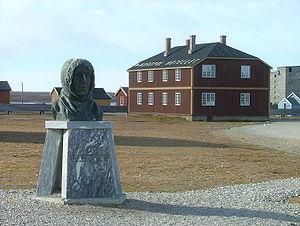
Ny-Ålesund est une localité de l'île du Spitzberg, dans l'archipel du Svalbard, en Norvège. Elle est l'une des quatre agglomérations habitées de l'archipel et la localité la plus au nord du monde, située sur la péninsule de Brøgger sur la rive sud du Kongsfjorden.
Roald Engelbregt Gravning Amundsen, né le 16 juillet 1872 à Borge en Norvège et mort le 18 juin 1928 vers l'île aux Ours, est un marin et explorateur polaire norvégien.